Operation Vigorous

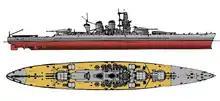

Dust storms in Libya grounded day bombers until the evening and most of the aircraft based in Libya that operated over Vigorous. The convoy escorts reorganised, the four corvettes, two minesweepers and the 5th Destroyer Flotilla with nine destroyers being joined by destroyers of the 2nd, 7th, 12th, 14th and 22nd flotillas. "Aagtekirk", "Erica" and "Primula" developed engine-trouble, "Erica" was sent to Mersa Matruh and the other two to Tobruk, escorted by "Tetcott". At about off Tobruk, the ships were attacked and "Primula" was shaken by near misses. About forty Junkers Ju 87 dive-bombers and Junkers Ju 88 medium bombers bombed "Tetcott" and the rest attacked "Aagtekirk", which was hit and caught fire as three bombers were shot down. Ships and boats were sent from Tobruk but could only pick up survivors by and the ship ran aground and burned out. The rest of the convoy was covered by Hurricanes and Kittyhawks diverted from the Battle of Gazala, which protected the convoy from a big force of bombers.